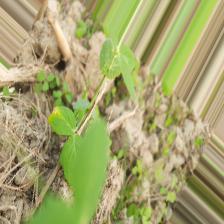
Label: Normal